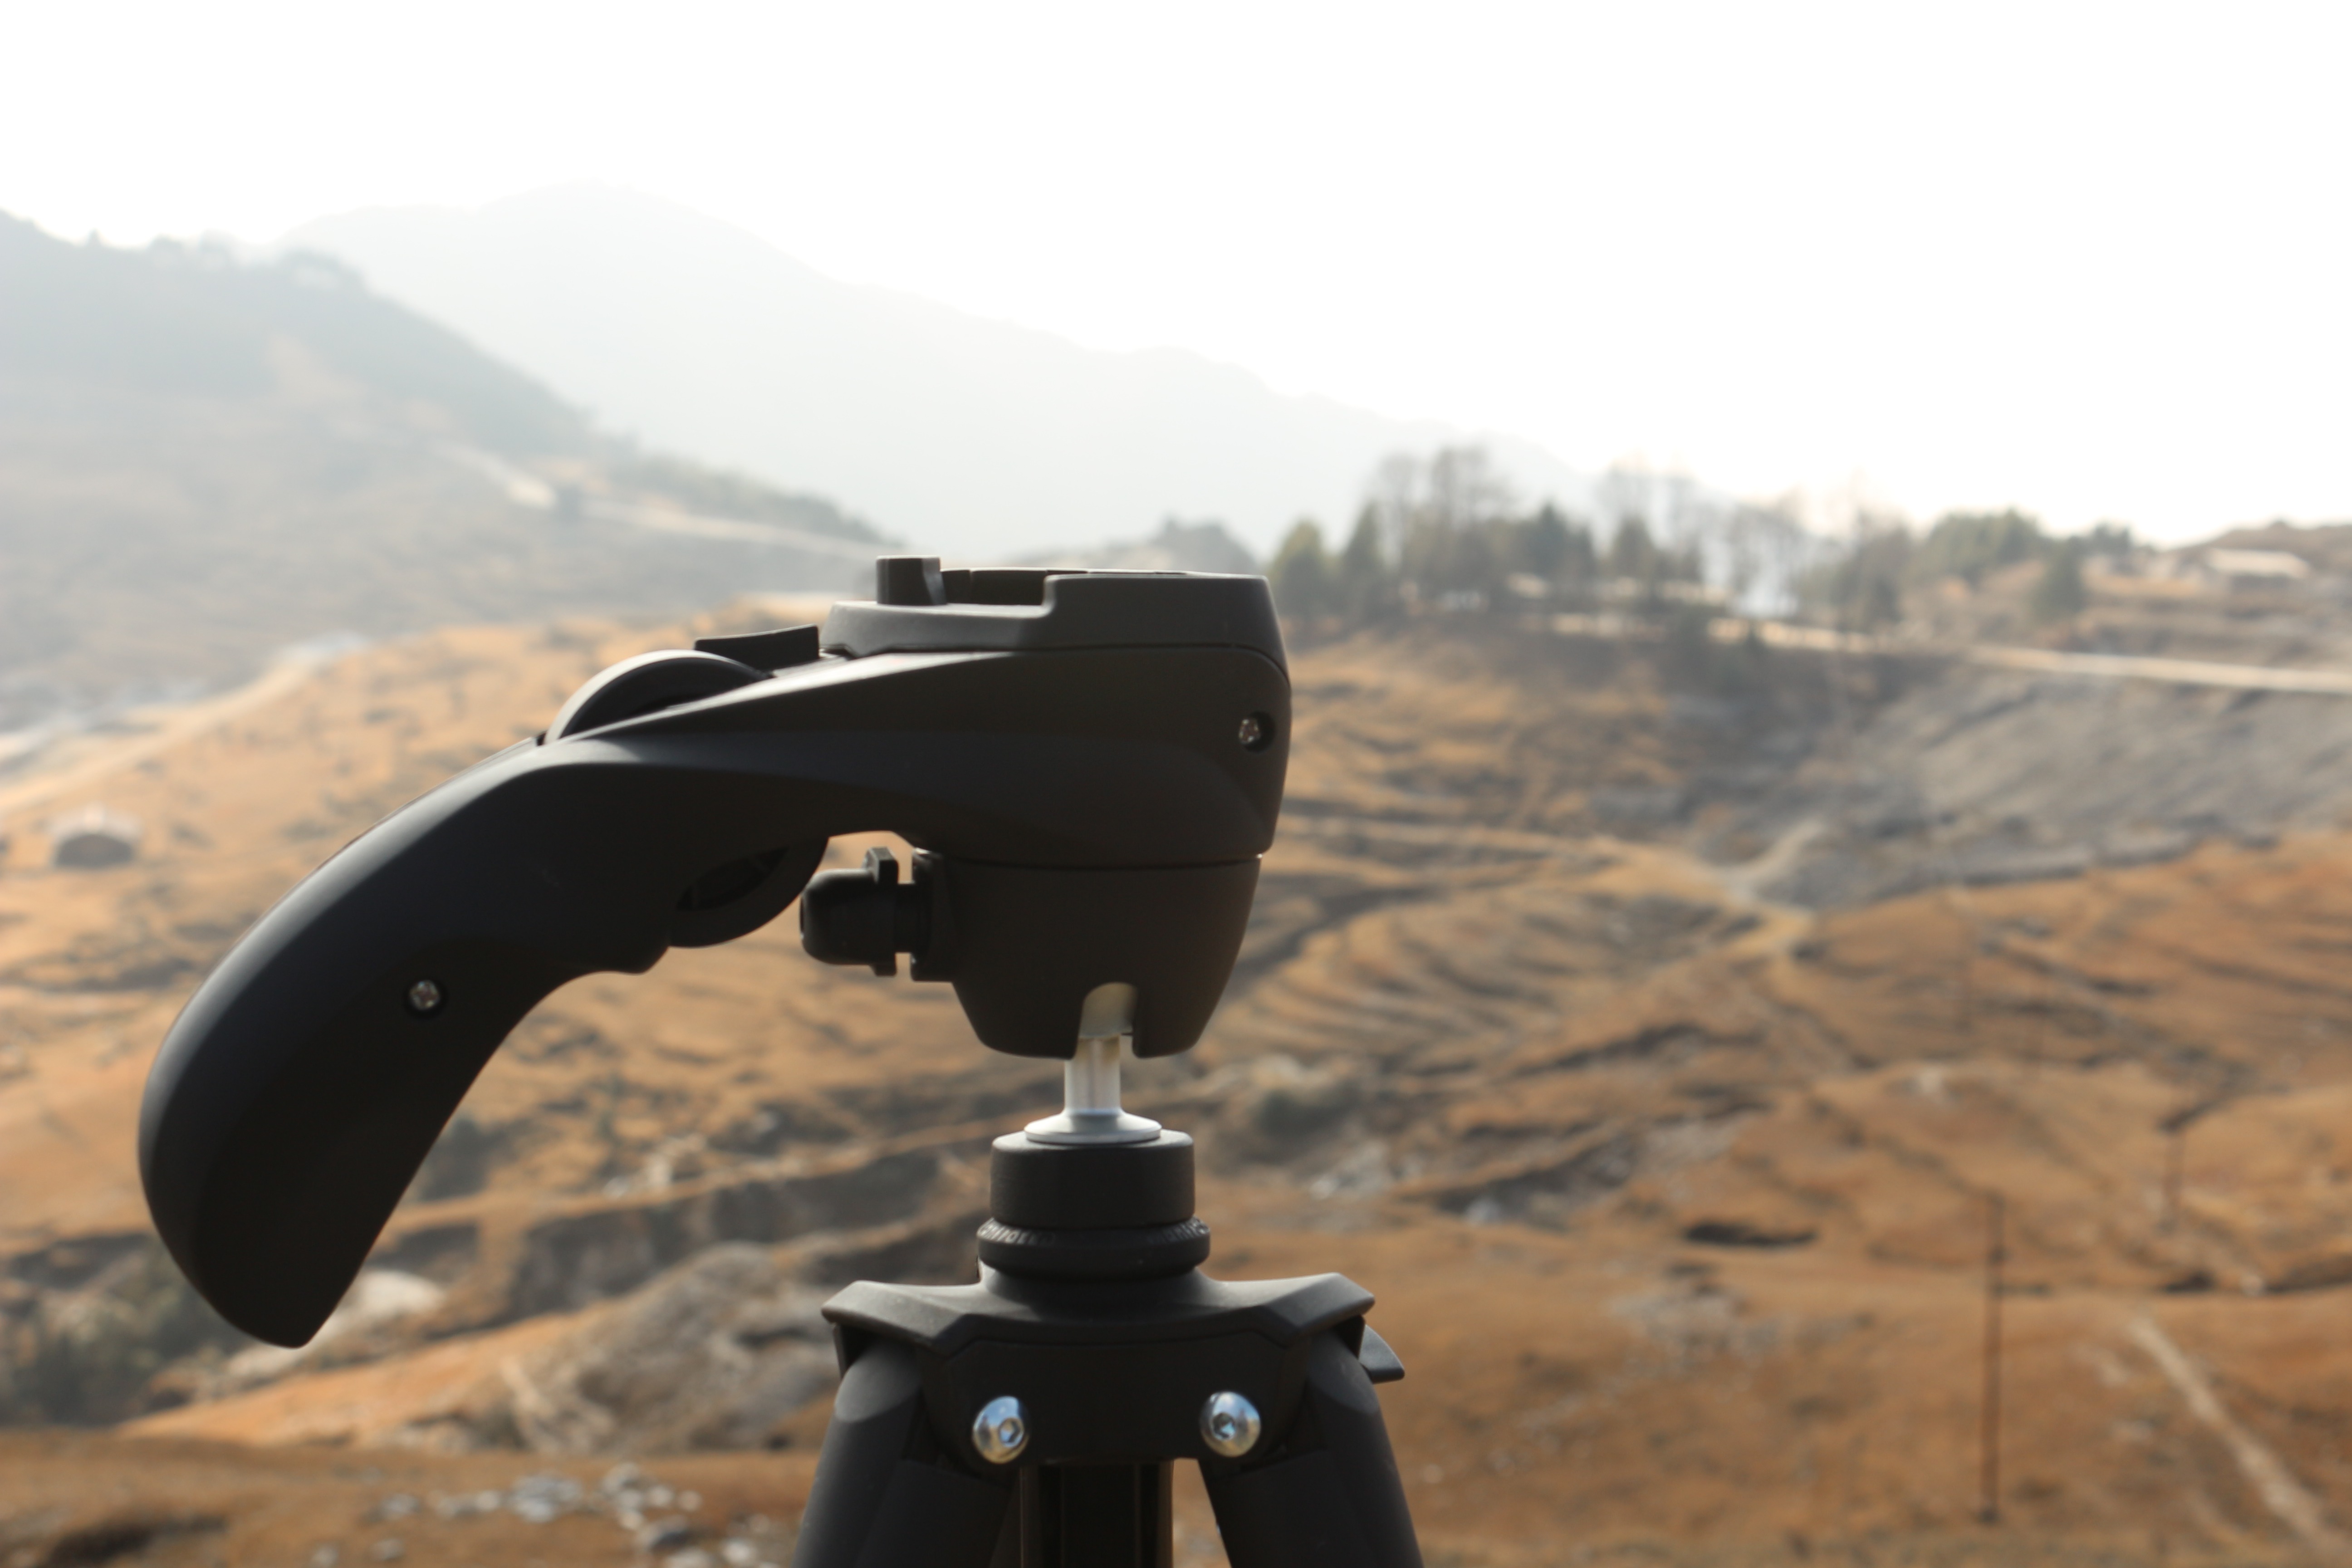
photography, standing, vehicle, equipment, scenery, professional, mountain road, stand, tripod, stability, camera stand